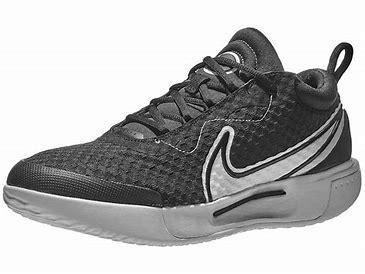
Brand: Nike
Model: Court Zoom Pro